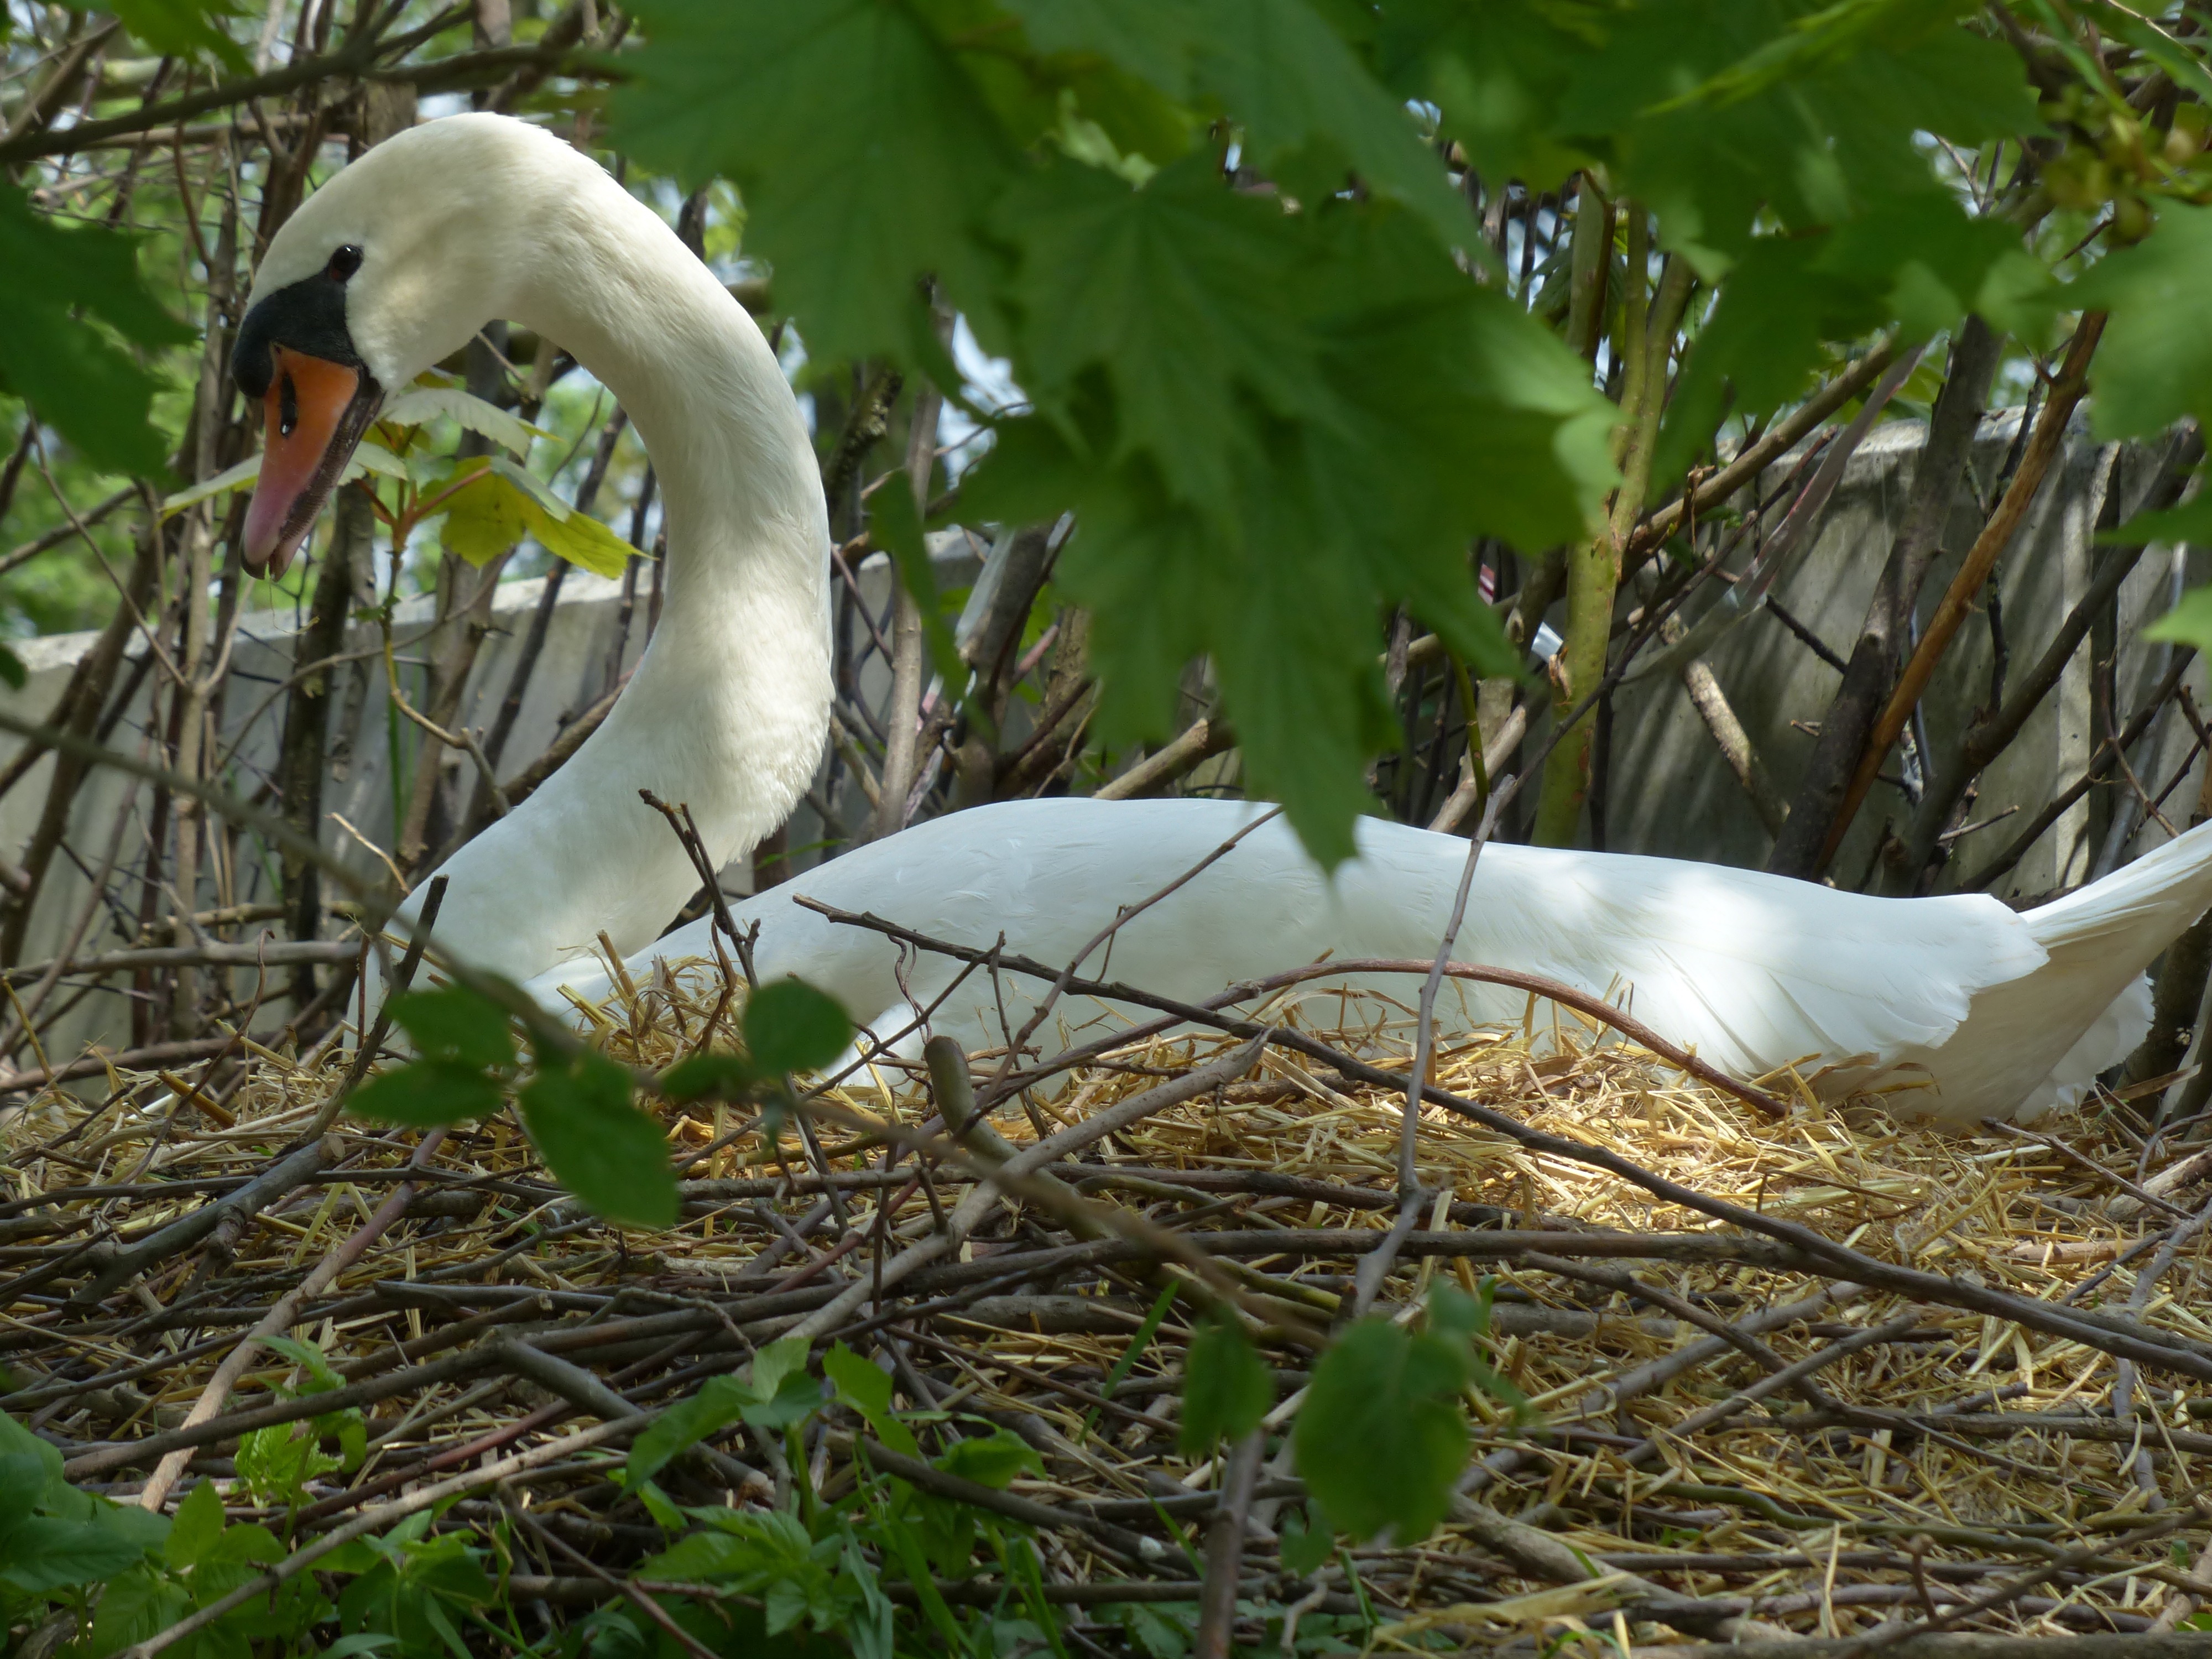
bird, wing, animal, wildlife, beak, fauna, swan, wetland, vertebrate, waterfowl, egret, heron, nest, water bird, breed, swan's nest, ducks geese and swans